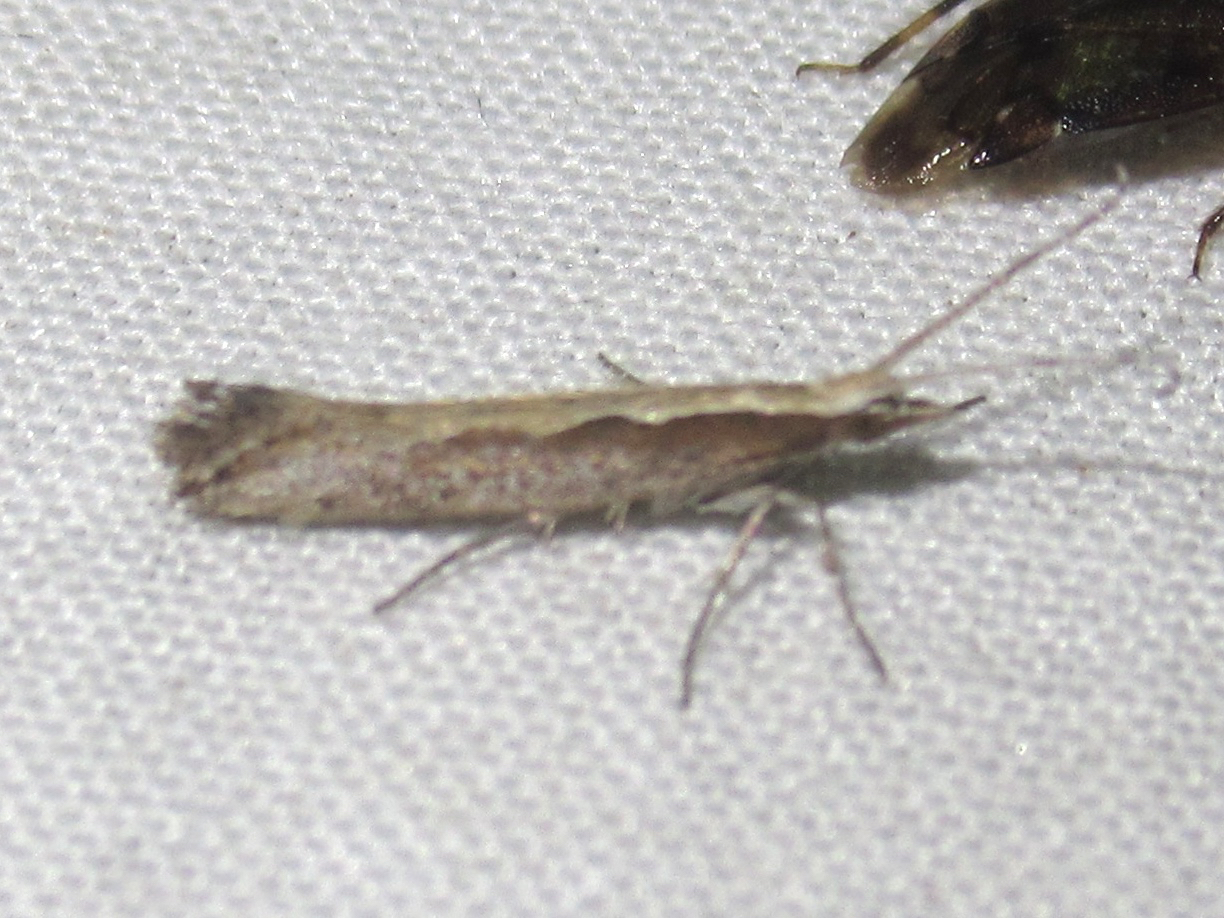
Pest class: diamondback_moth